Constantinople

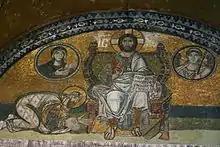
Emperor Leo VI (886–912) adoring Jesus Christ. Mosaic above the Imperial Gate in the Hagia Sophia.

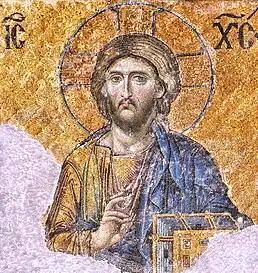
One of the most famous of the surviving Byzantine mosaics of the Hagia Sophia in Constantinople – the image of Christ Pantocrator on the walls of the upper southern gallery, Christ being flanked by the Virgin Mary and John the Baptist; circa 1261

The emperor Justinian I (527–565) was known for his successes in war, for his legal reforms and for his public works. It was from Constantinople that his expedition for the reconquest of the former Diocese of Africa set sail on or about 21 June 533. Before their departure, the ship of the commander Belisarius was anchored in front of the Imperial palace, and the Patriarch offered prayers for the success of the enterprise. After the victory, in 534, the Temple treasure of Jerusalem, looted by the Romans in AD 70 and taken to Carthage by the Vandals after their sack of Rome in 455, was brought to Constantinople and deposited for a time, perhaps in the Church of St Polyeuctus, before being returned to Jerusalem in either the Church of the Resurrection or the New Church.